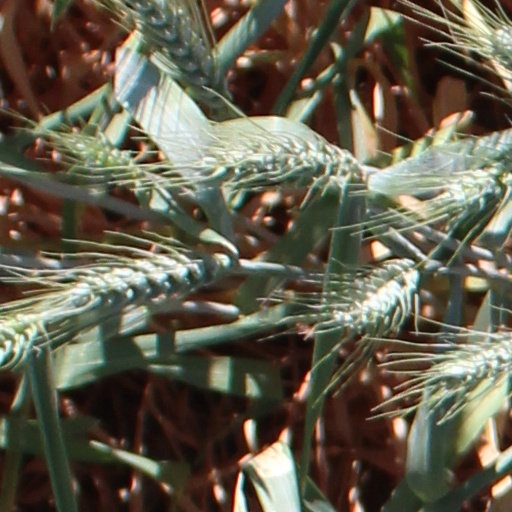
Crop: wheat